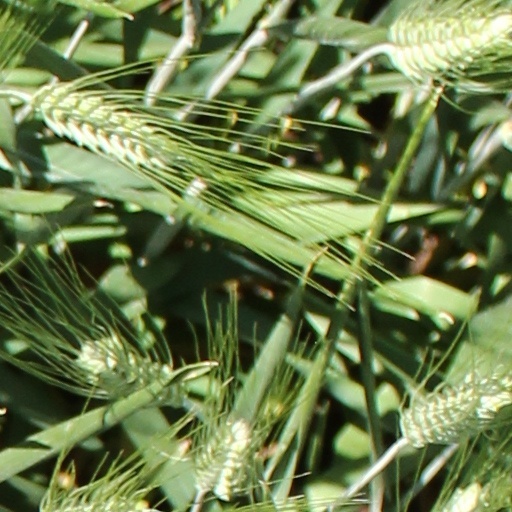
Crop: wheat